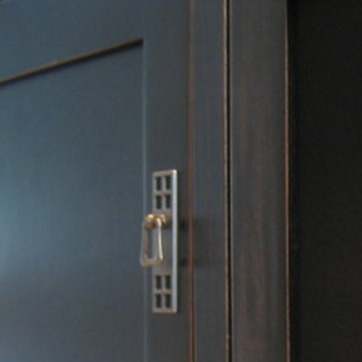
Material: wood